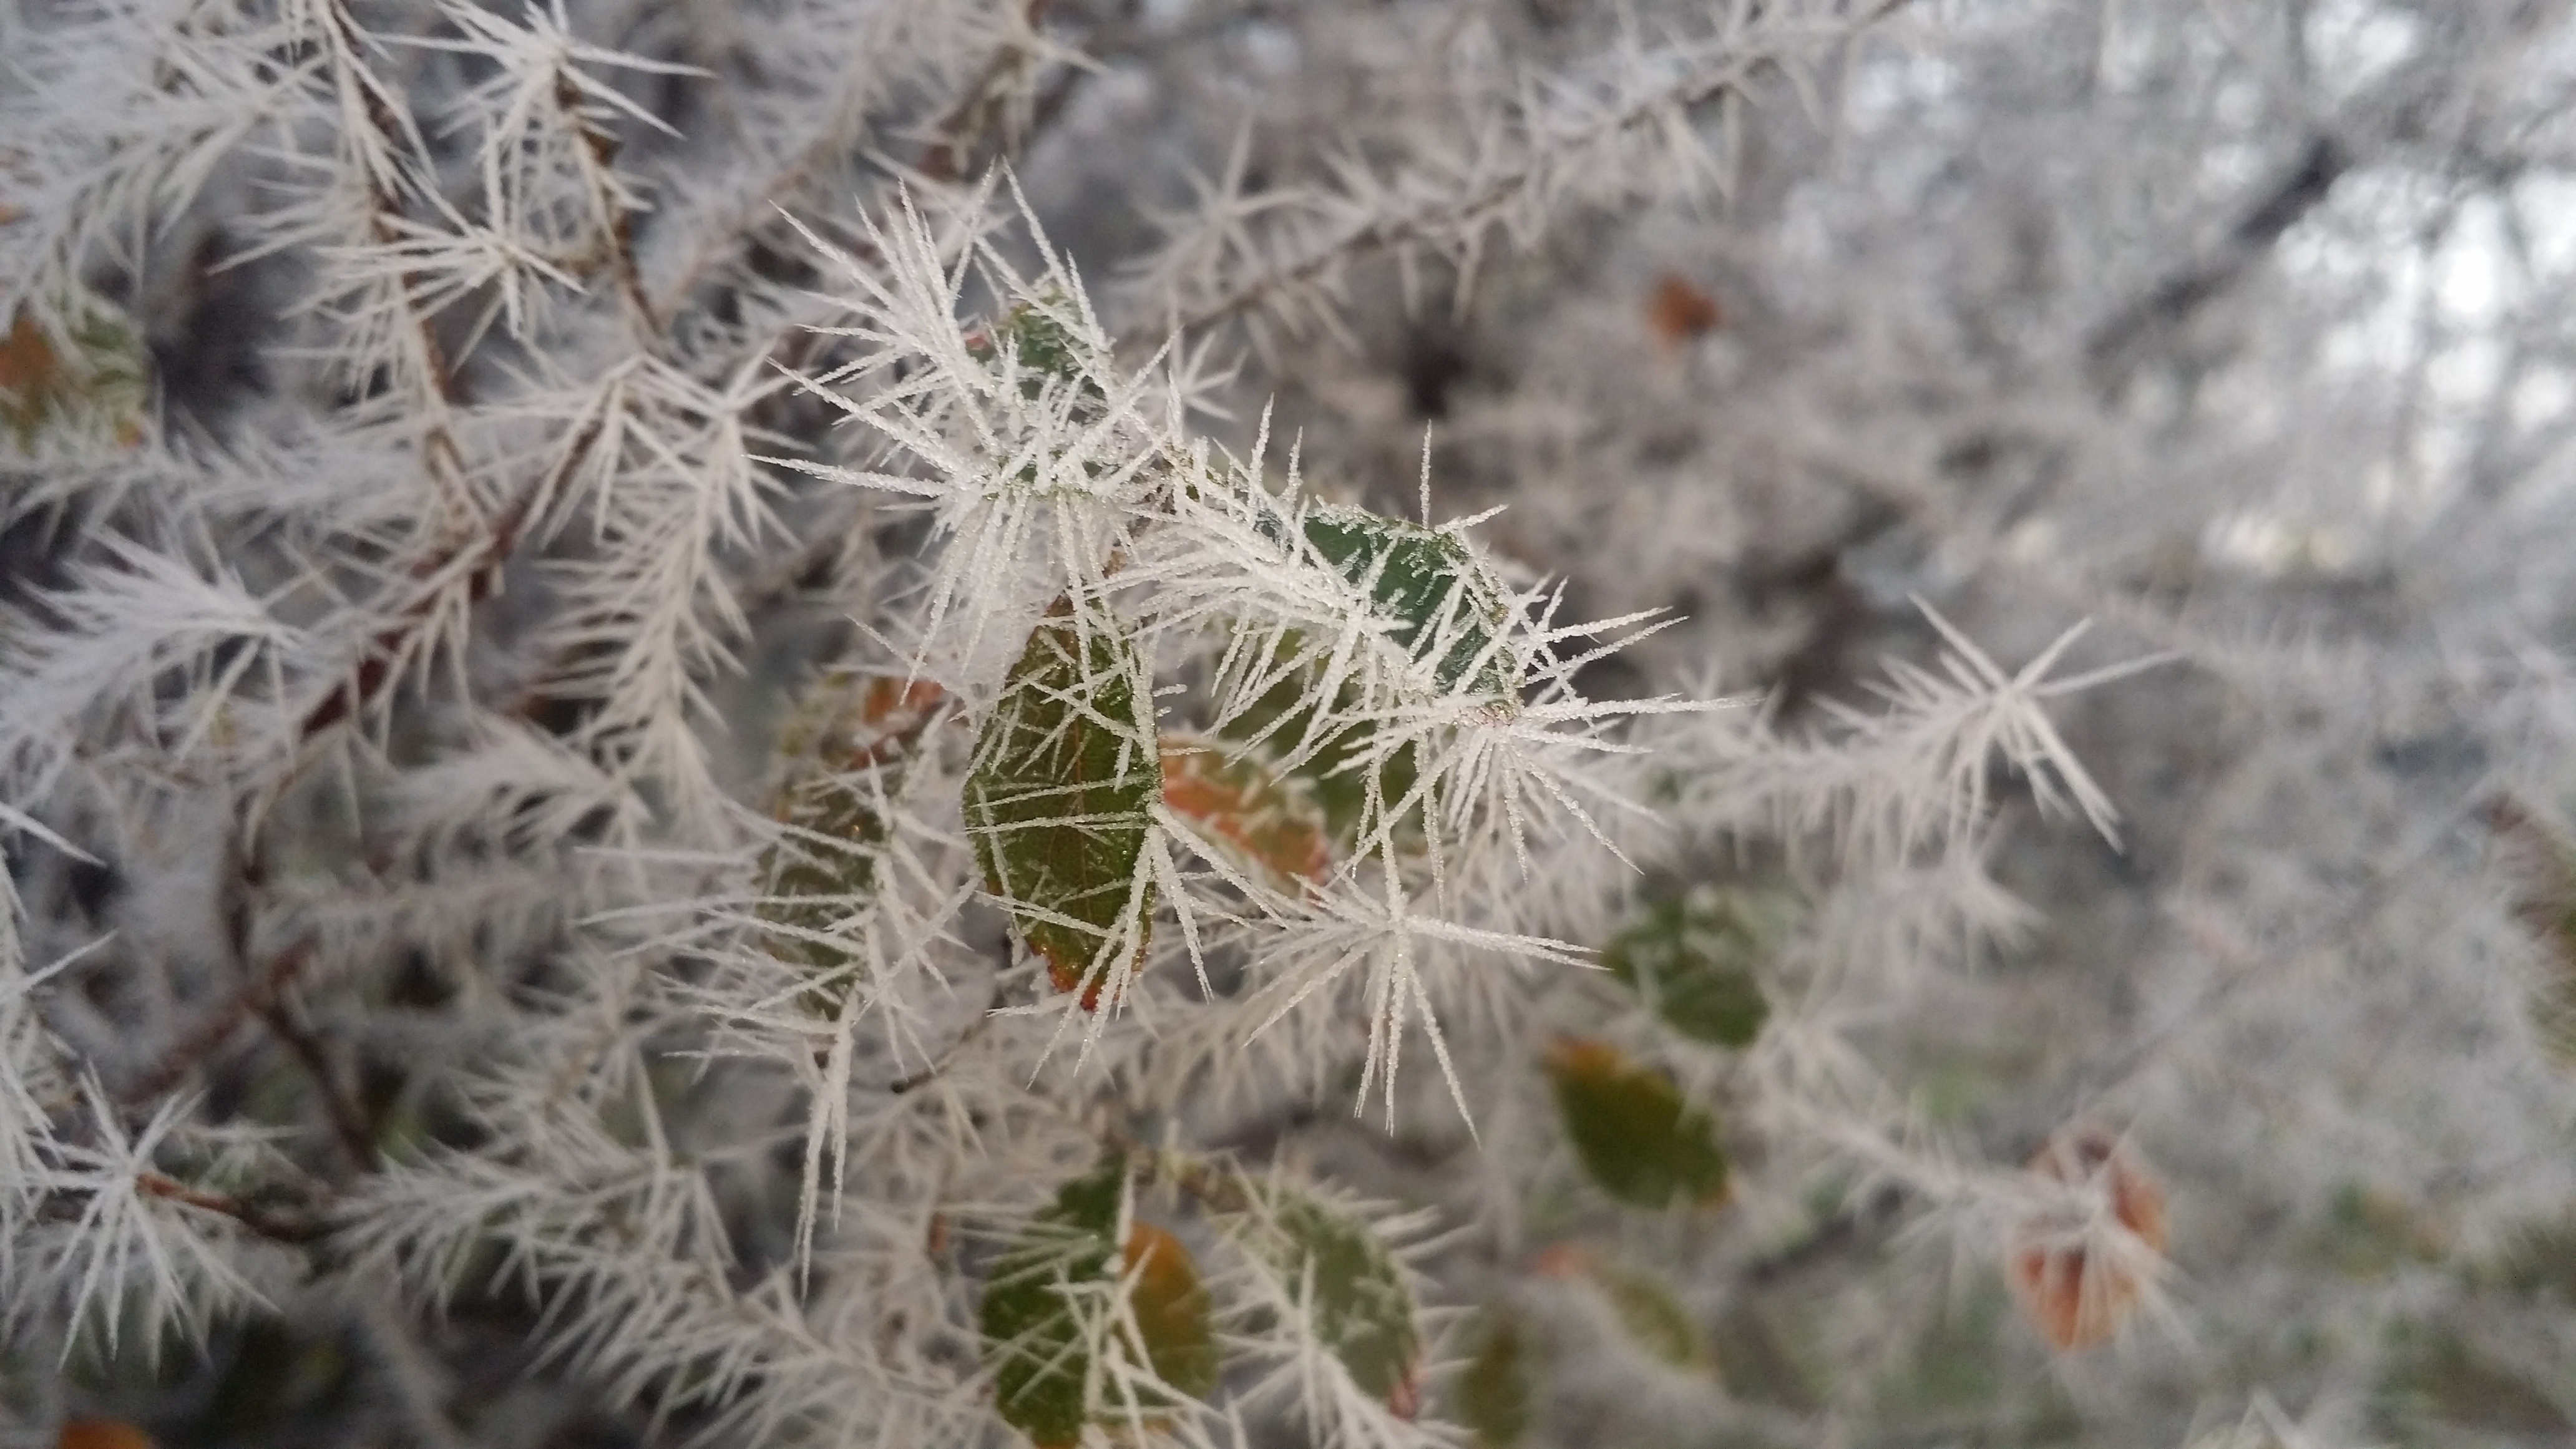
landscape, tree, nature, grass, branch, winter, cactus, plant, sky, leaf, flower, frost, botany, flora, trees, spruce, gel, macro photography, flowering plant, daisy family, brenches, grass family, land plant, thorns spines and prickles